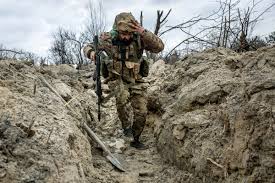
Label: T-62